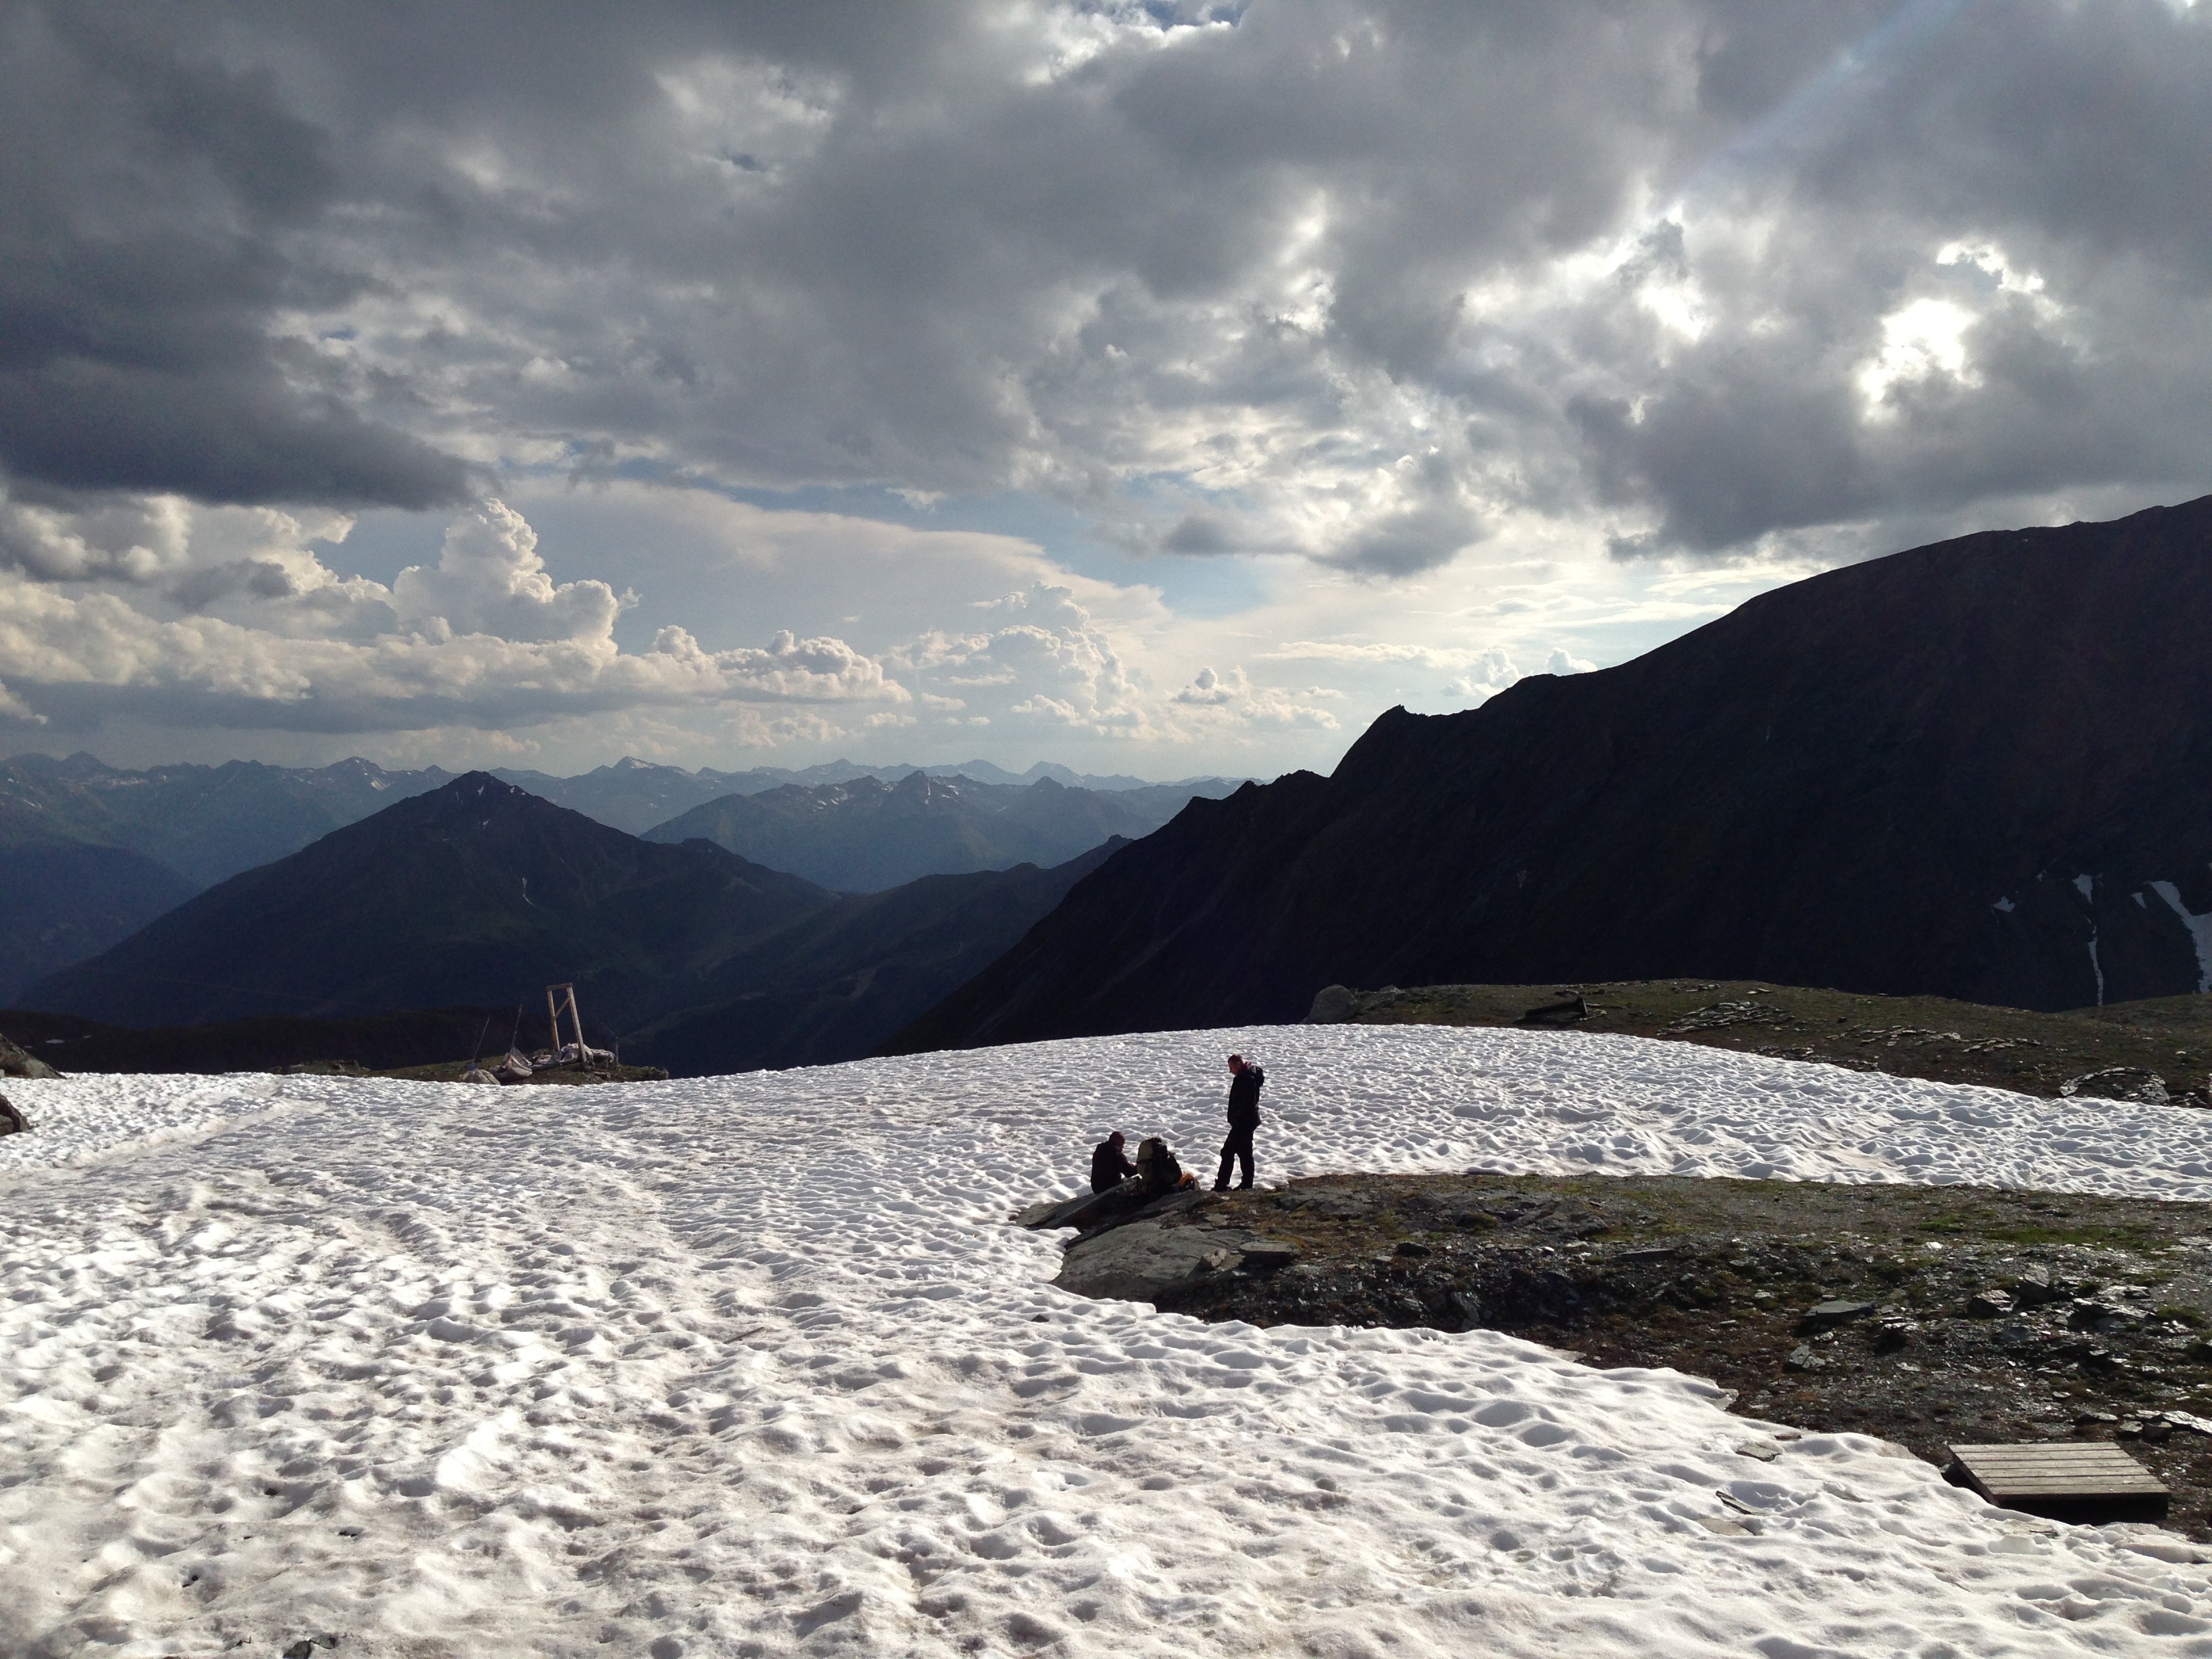
landscape, sea, wilderness, mountain, snow, cloud, lake, adventure, valley, mountain range, glacier, fjord, ridge, summit, austria, mountains, alps, fell, loch, grossglockner, landform, geographical feature, mountainous landforms, glacial landform